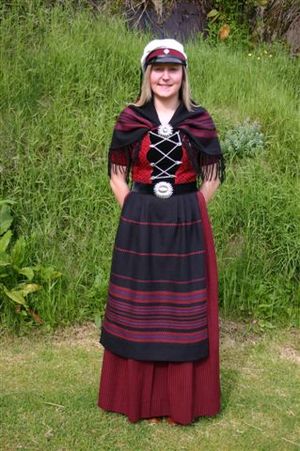
Færinger / Kendte færinger
Færinger er et blandet skandinavisk-keltisk folk, som hovedsageligt bor på Færøerne, og som taler færøsk. Færinger født på Færøerne er generelt danske statsborgere, men betragter sig dog ofte som tilhørende en selvstændig nationalitet. Dansk er første fremmedsprog, men udtales oftest på en måde, som betegnes som gøtudanskt.